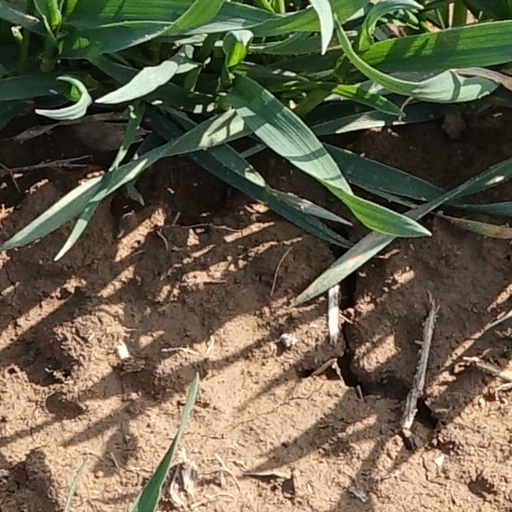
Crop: wheat